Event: Nepal Earthquake
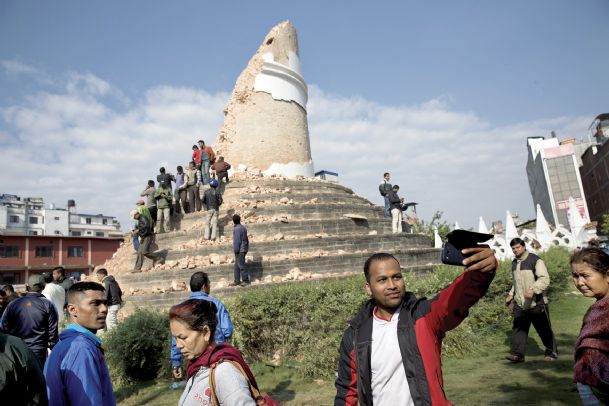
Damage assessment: damage